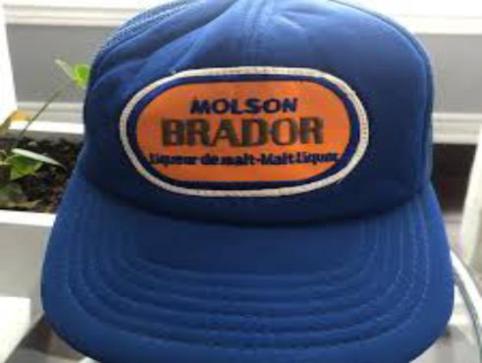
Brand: molson brador
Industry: Food